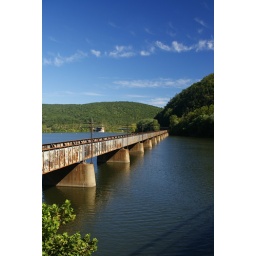
A railroad bridge over the James River in Amherst County.Taken from the walking bridge that runs parallel.